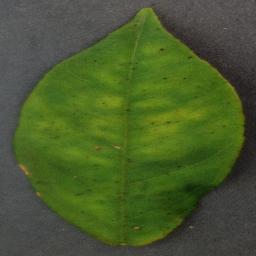
Label: Orange___Haunglongbing_(Citrus_greening)